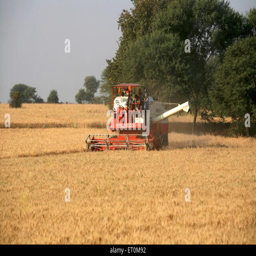
combine harvester harvesting the golden wheat in fields